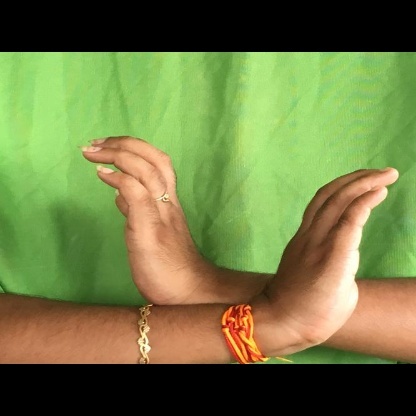
Mudra: Nagabandha